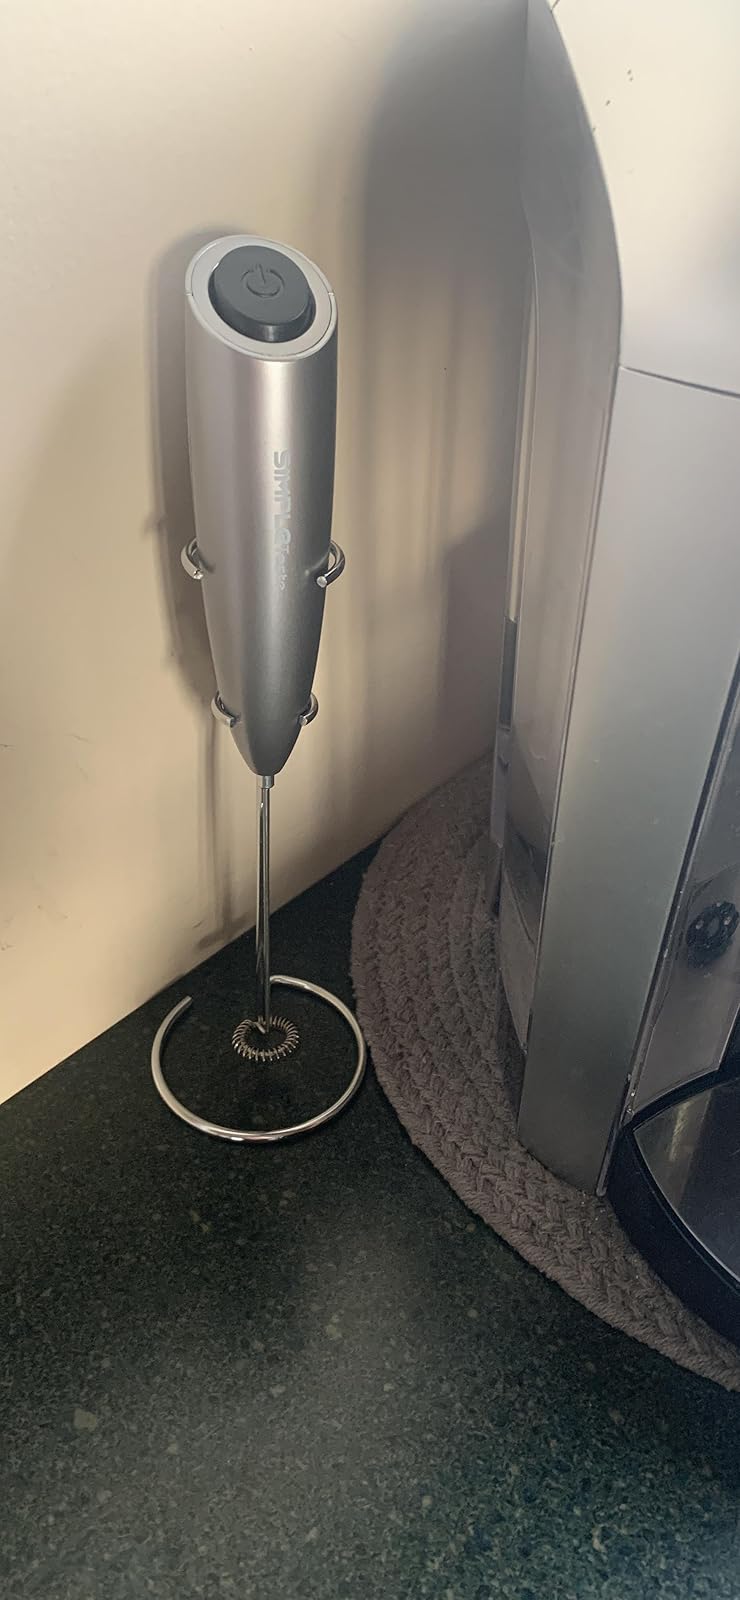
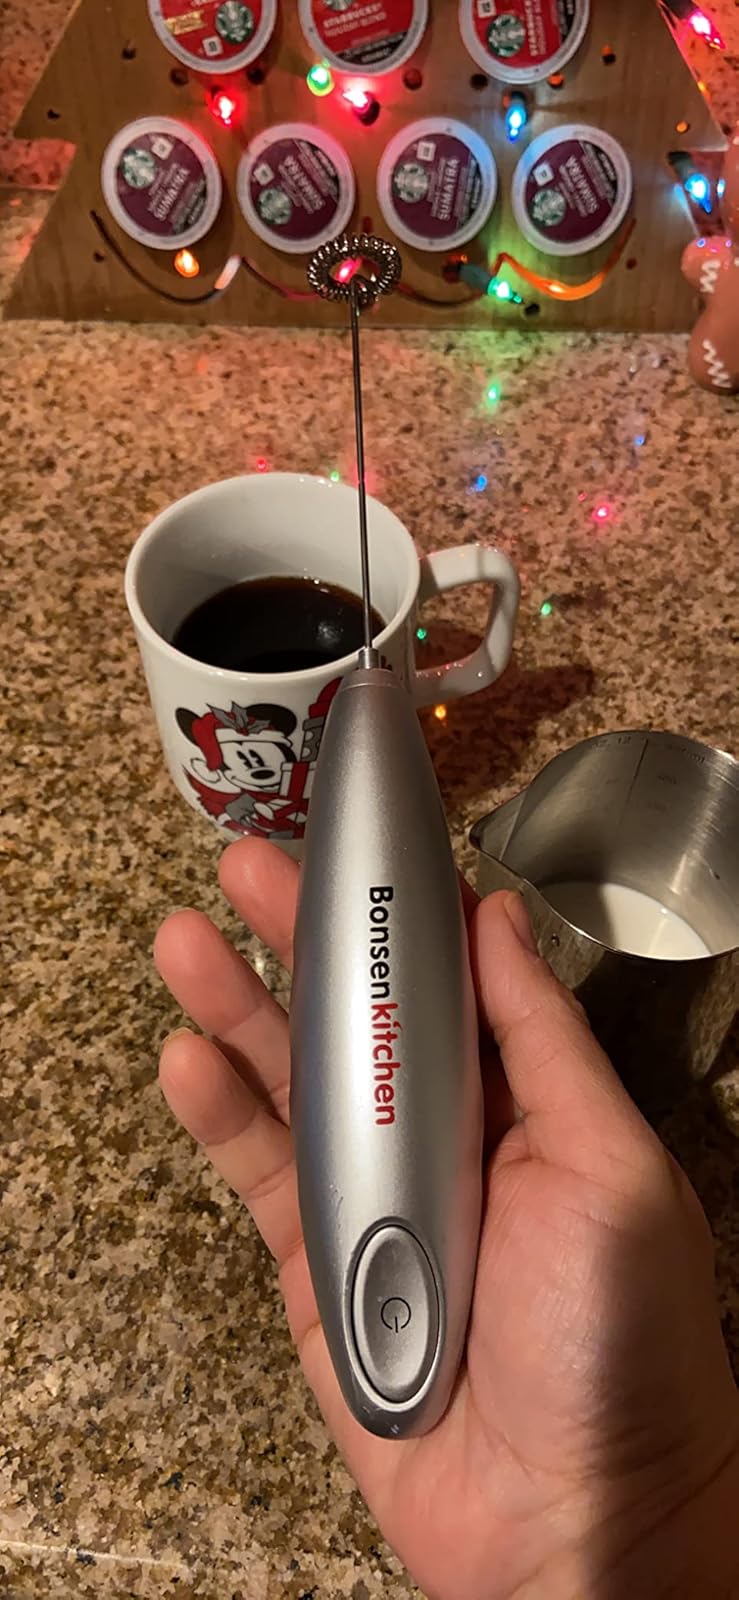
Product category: items_mixer
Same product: no